Kruševo

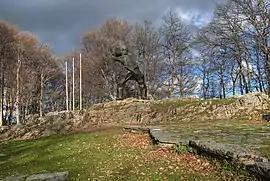
Monument of Mečkin Kamen

Kruševo is also home to "Makedonium" monument, dedicated to the Ilinden Uprising and the Kruševo Republic and many museums of the Ilinden Uprising.